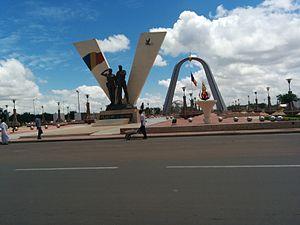
En plein centre de la capitale N'djamena , cette place fut érigée pour le cinquantenaire de l'indépendance de la République du Tchad
N'Djaména est la capitale administrative et la plus grande ville de la république du Tchad. Sa population compte plus de 1 092 066 habitants. Elle est la deuxième capitale économique du pays et vit une croissance économique sans précédent depuis l'avènement de l'ère pétrolière au Tchad le 10 octobre 2003, et grâce à la pérennisation de la paix dans le pays depuis 2009. Néanmoins, l'instabilité dans les pays voisins empêche la ville de profiter pleinement de son vrai potentiel et de ses deux atouts que sont l'exportation du bétail et le lac Tchad.